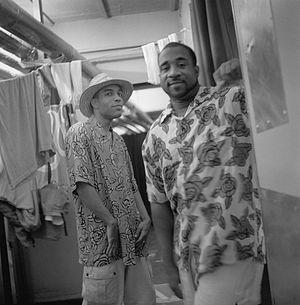
Jungle Brothers est un groupe de hip-hop américain, originaire de New York. Composé de Mike Gee, DJ Sammy B et Baby Bam, le groupe est l'un des pionniers de la fusion jazz rap.